Kuda-gitsune

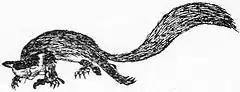
"Kudagitsune" from the "Shōzan chomon kishū" by Miyoshi Shōzan

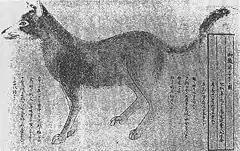
"Kudagitsune" from the .From the caption, its length without the tail is calculable to "1 "shaku" and 2 or 3 "sun" (approx. 1.2–1.3 feet).

The , also pronounced kanko, is a type of spirit possession in legends around various parts of Japan. It may be known otherwise as "osaki" especially in the Kantō region, and also considered equivalent to the "izuna".